Murder of Zoe Nelson

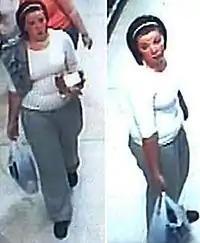
The CCTV stills of Nelson released to the public.

On 26 May police said that there had been "a poor response to their appeals" and launched a dedicated email address and SMS text number, citing concerns that witnesses may have been too afraid to come forward. D/Supt Robertson said: "The response so far has been slower than we would have liked... We hope that by offering new ways to contact the investigation team more people will come forward."